Roche lobe

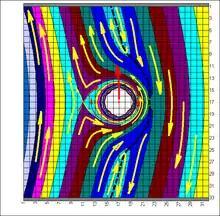
Hill sphere and horseshoe orbit

L and L are gravitational perturbation equilibria points. Passing through these two equilibrium points, debris can commute between the external region (figure-eights of yellow and green in the outer side) and the communal gravity region of the binary system.